Rabbula

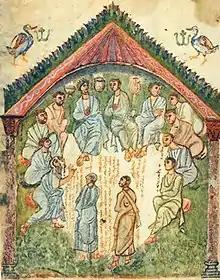
Image from the Rabbula Gospels. 6th Century

Rabbula was a bishop of Edessa from 411 to August 435 AD, noteworthy for his opposition to the views of Theodore of Mopsuestia and Nestorius. However, his successor Ibas, who was in charge of the school of Edessa, reversed the official stance of that bishopric. Rabbula is not to be confused with the otherwise unknown scribe of the 6th century Rabbula Gospels. Venerated as a Saint by Eastern Orthodox Church (feast December 20) and Syriac Orthodox Church (feast December 17/19, August 8, and Third Wednesday after The Easter.